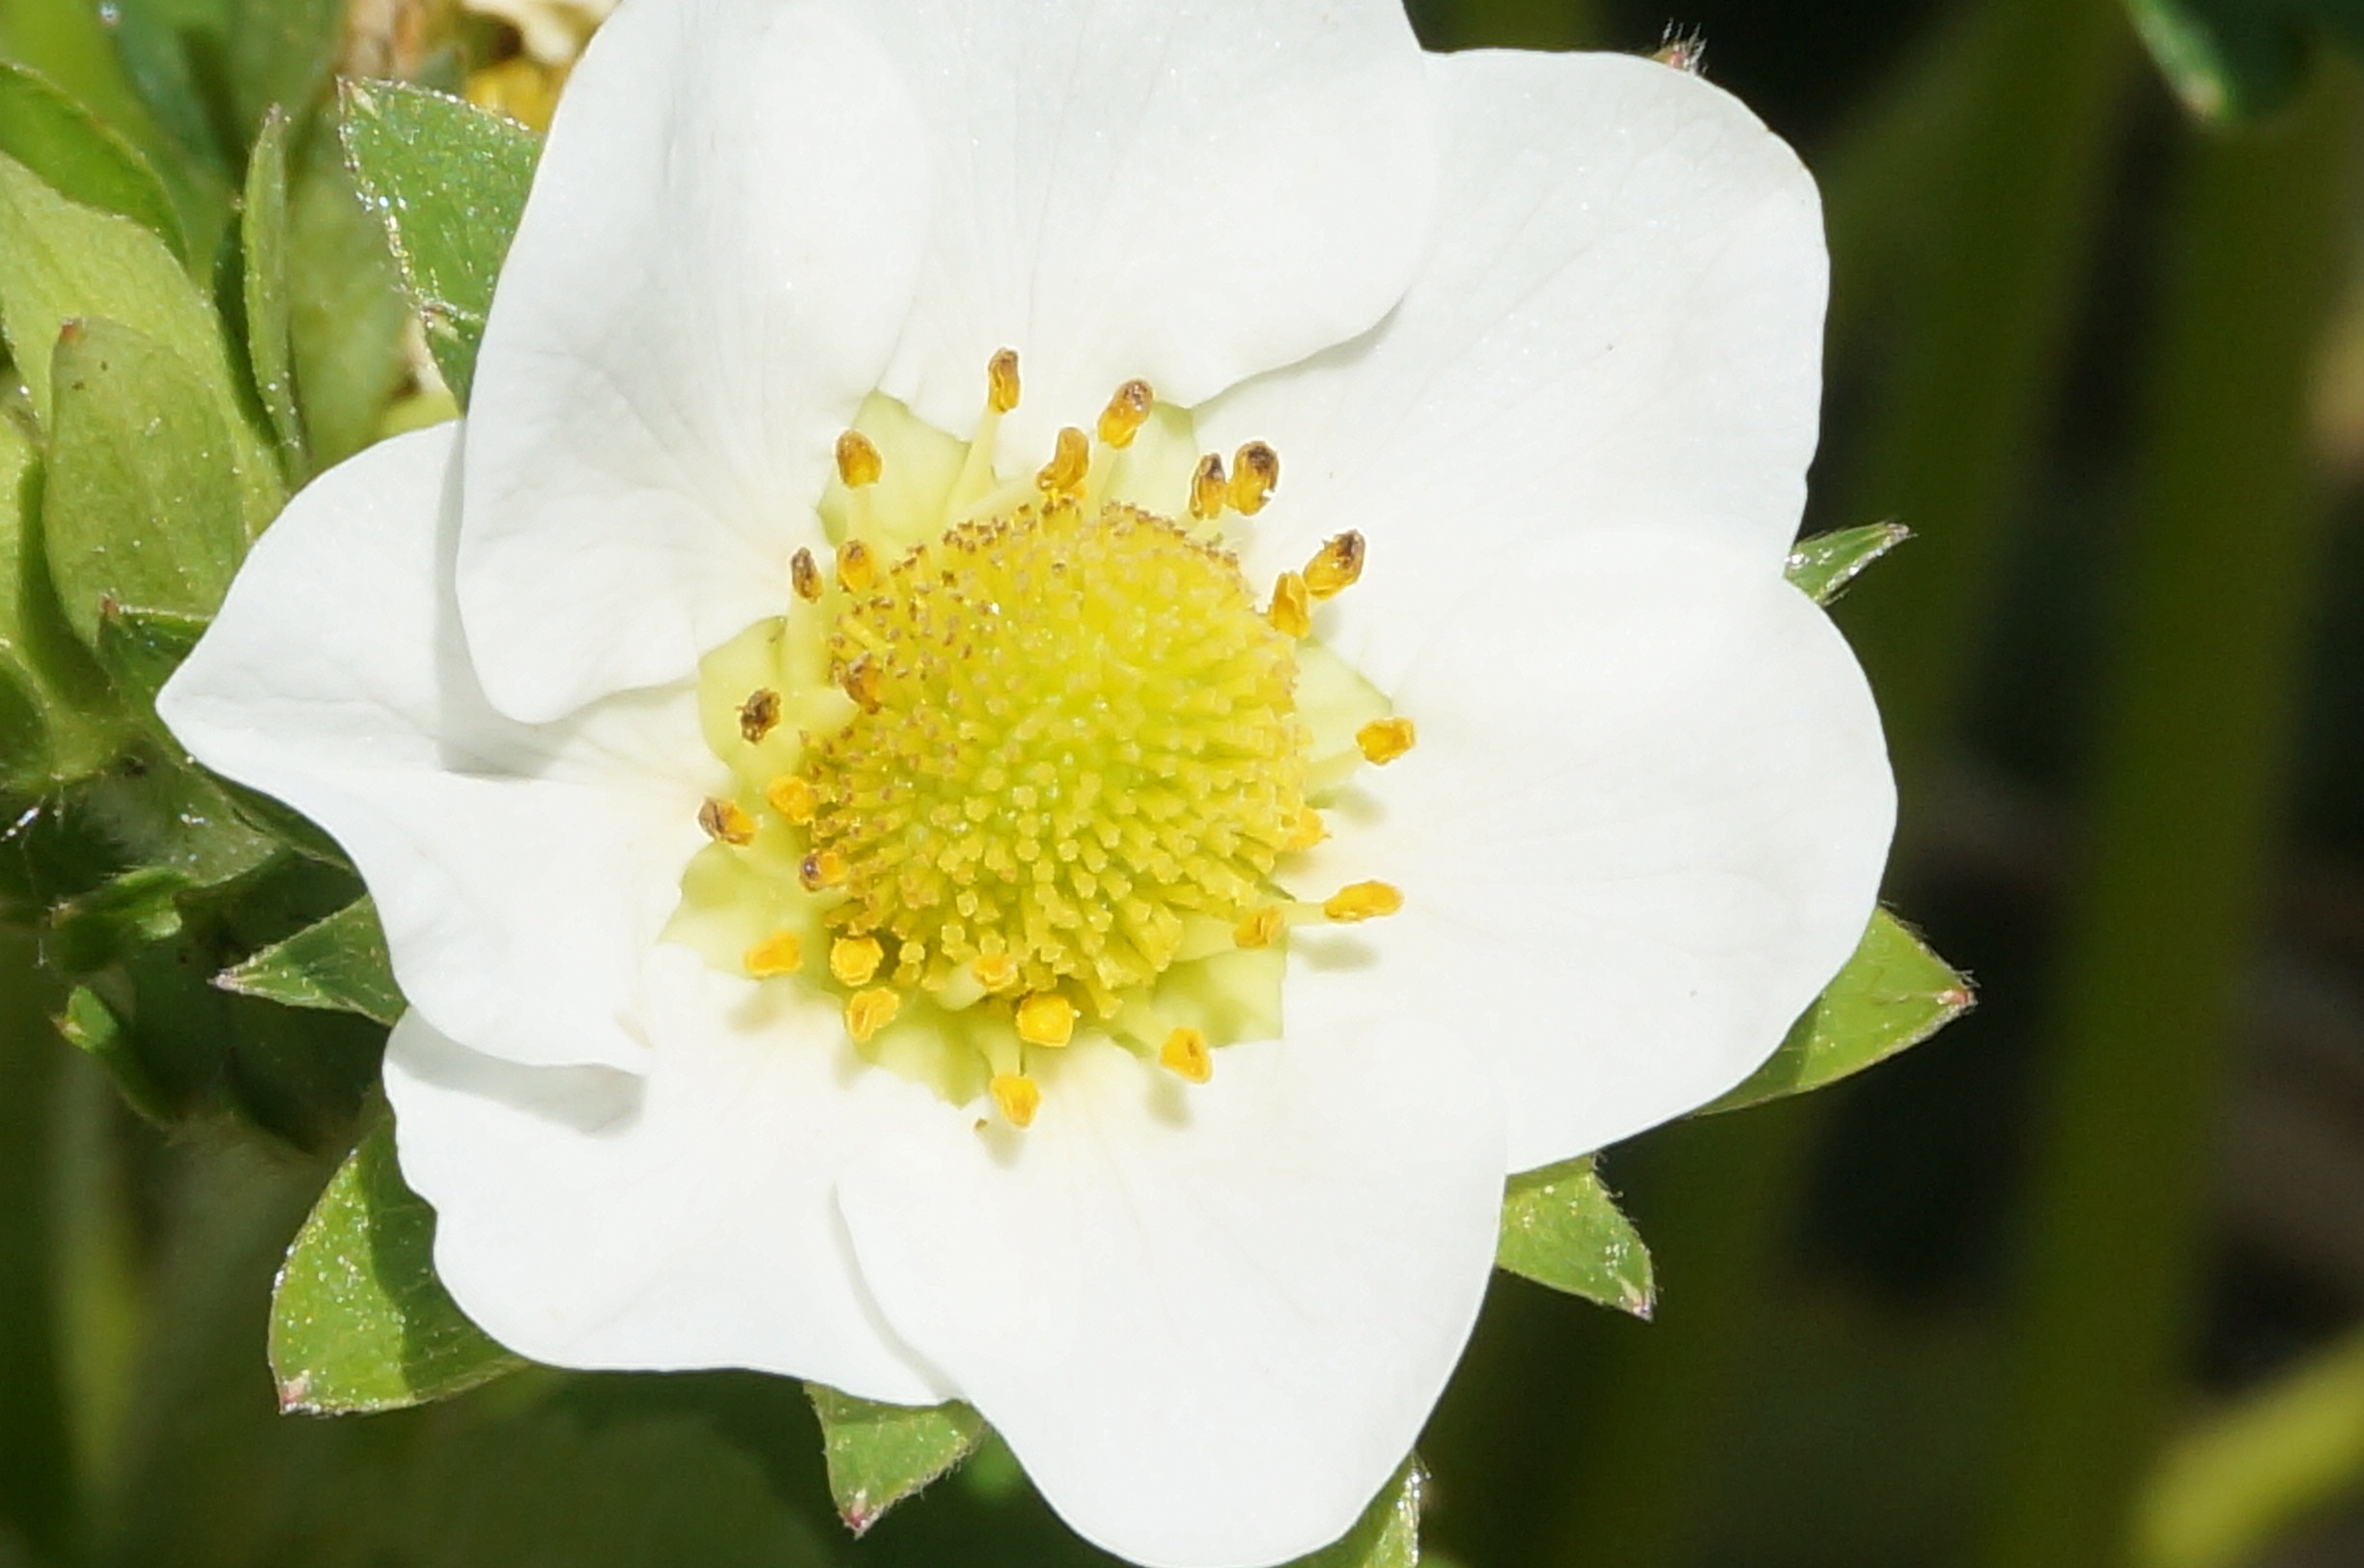
blossom, plant, flower, petal, rose, botany, yellow, flora, wildflower, macro photography, flowering plant, rose family, burnet rose, land plant